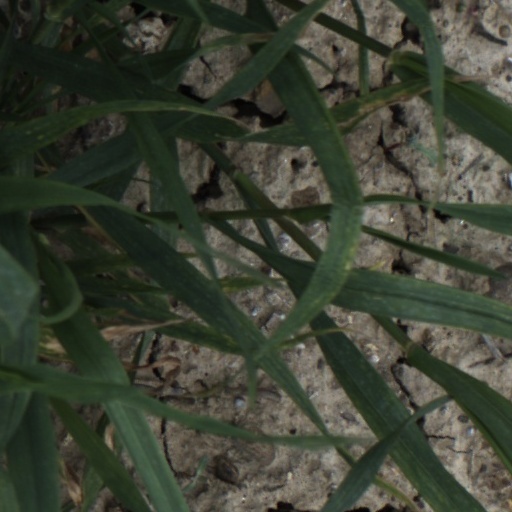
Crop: wheat